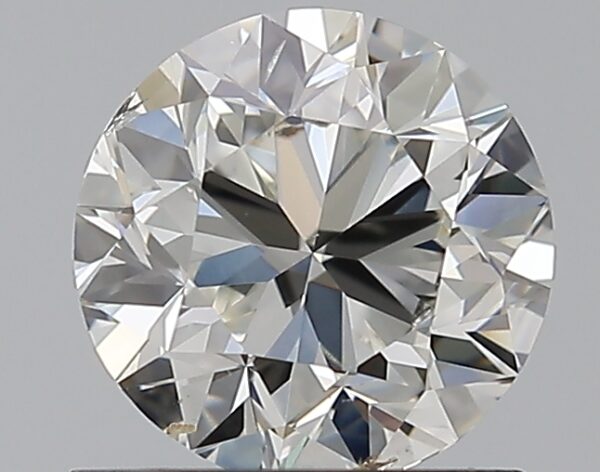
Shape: round
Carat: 1
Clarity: SI1
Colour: I
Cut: VG
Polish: EX
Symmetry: GD
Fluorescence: N
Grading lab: GIA
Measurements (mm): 6.18 x 6.26 x 4